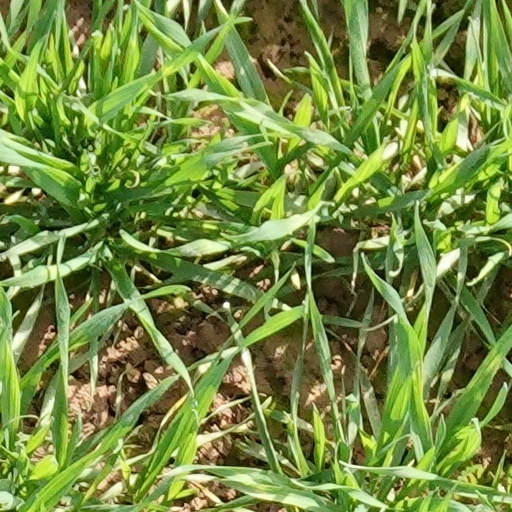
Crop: wheat